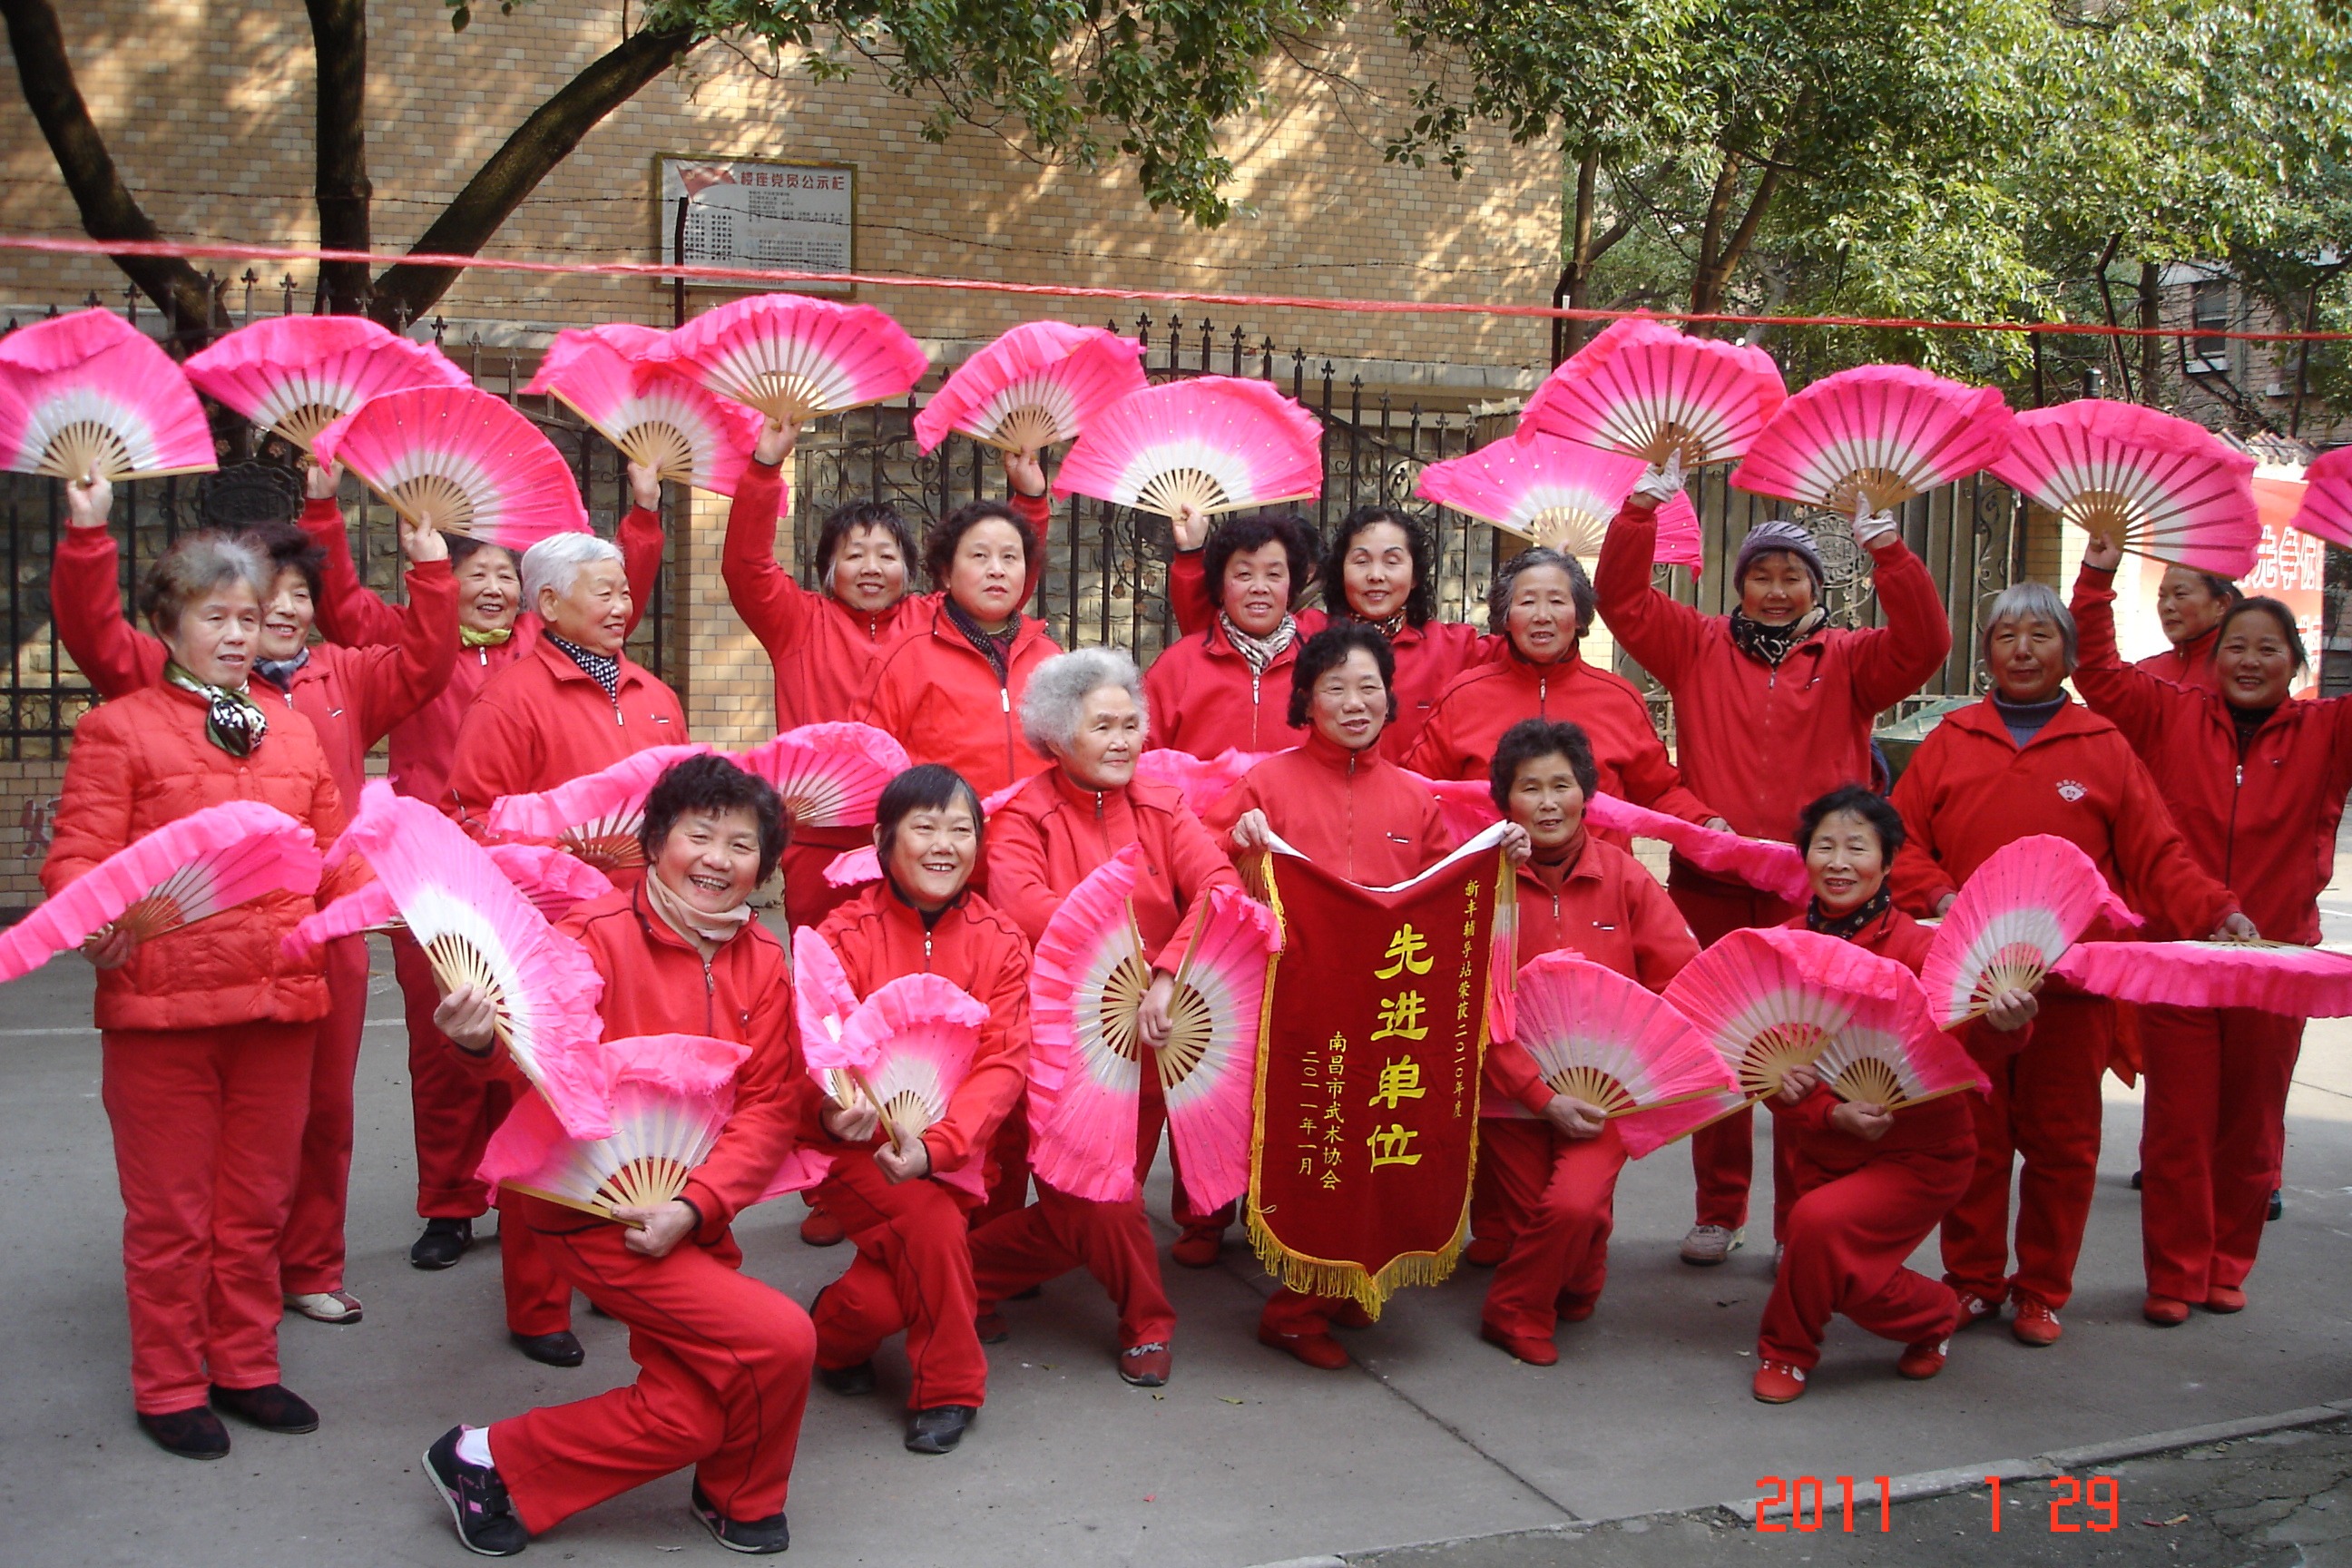
people, dance, carnival, community, festival, beijing, event, activities, old age, folk dance, chinese new year